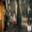
Label: forest